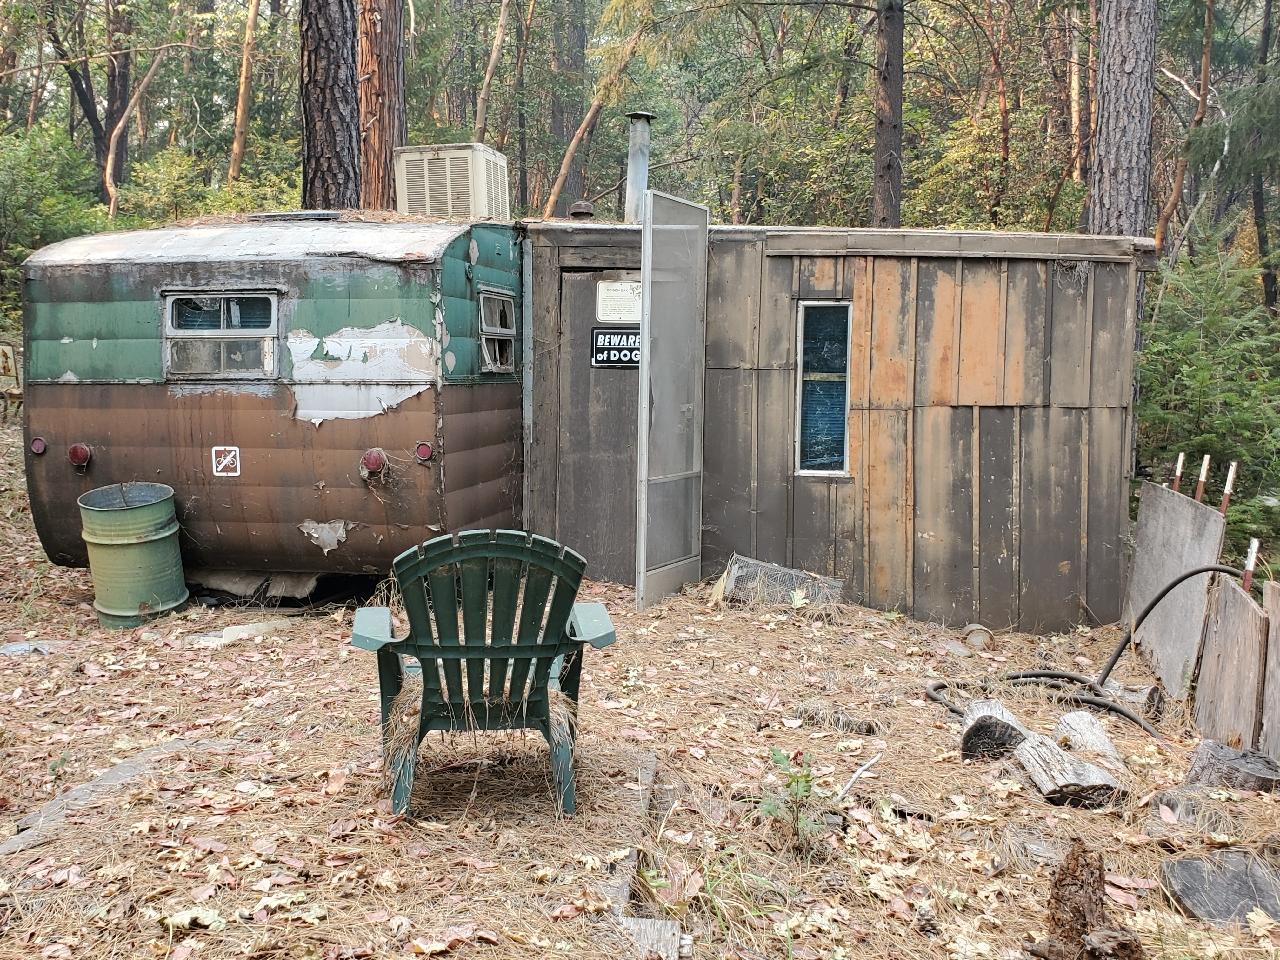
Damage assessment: no_damage